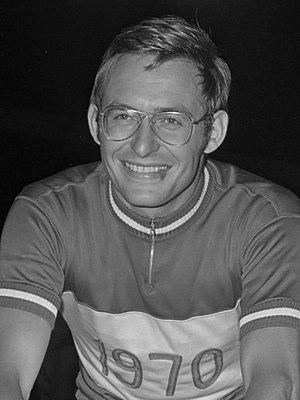
Jan Jansen est un coureur cycliste néerlandais spécialiste du cyclisme sur piste. Il participe aux Jeux olympiques d'été de 1968 dans l'épreuve du tandem. Avec son coéquipier Leijn Loevesijn, il remporte la médaille d'argent.